Becca (musician)

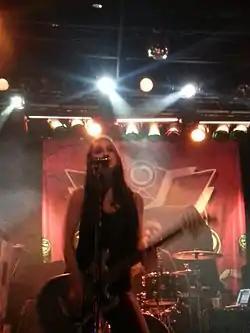
Becca Hollcraft performing with Stars in Stereo

Hollcraft was born in Portland, Oregon. She began singing and writing songs at a young age and started playing guitar when she was 10 years old. When she was 13, a family friend recorded her at a choir event in school. The tape found its way to Meredith Brooks, who had been looking for a new artist to develop. "Bec has a powerhouse voice, and when I realized she could write songs, too… I was sold," said Meredith.